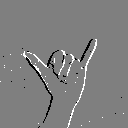
ASL letter: y